List of The Guess Who members

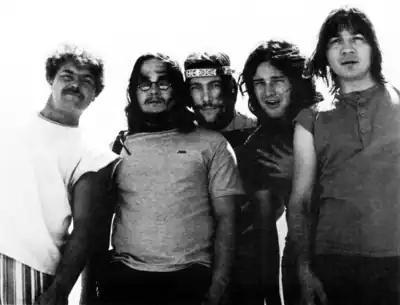
The Guess Who in 1970 (L-R: Kurt Winter, Garry Peterson, Greg Leskiw, Burton Cummings, Jim Kale)

The Guess Who was a Canadian rock band, originating as the Guess Who? in 1966, and adopting the name The Guess Who in 1968. They were most successful from 1969 to 1975, under the leadership of singer/keyboardist Burton Cummings. During that period they released eleven studio albums, all of which reached the charts in Canada and the United States; their 1970 album "American Woman" reached no. 1 in Canada and no. 9 in the United States, and five other albums reached the top ten in Canada. They also achieved five number one singles in Canada and two in the United States.